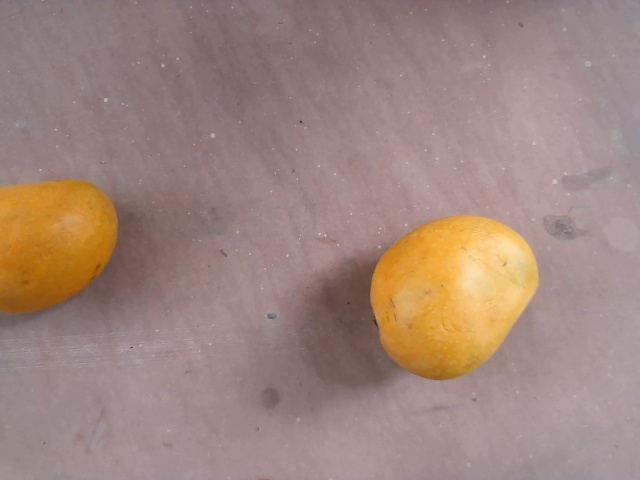
Label: Ripe_Mango